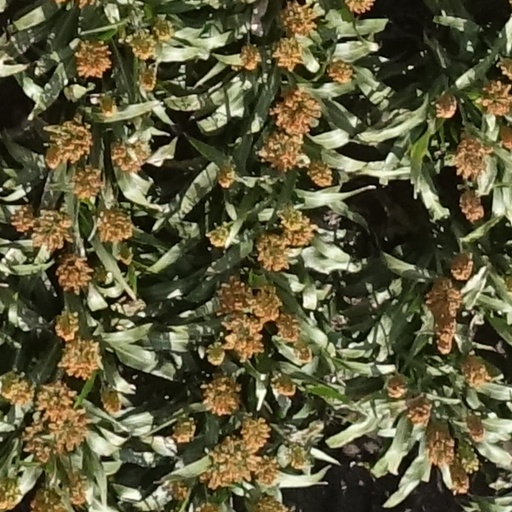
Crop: sorghum